Valdaysky District

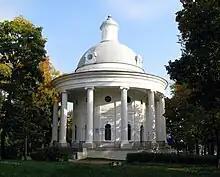
The Church of St. Catherine in Valday currently hosts the Valday Bells Museum

The district contains 51 cultural heritage monuments of federal significance and additionally 329 objects classified as cultural and historical heritage of local significance. The federal monuments are the ensemble of the Valday Iversky Monastery, the Presentation Church and a park in Valday, as well as a number of archaeological sites.